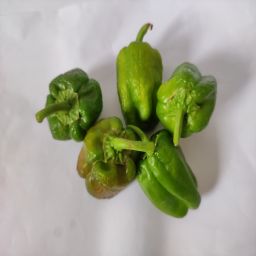
Crop: Bell Pepper
Quality: Ripe